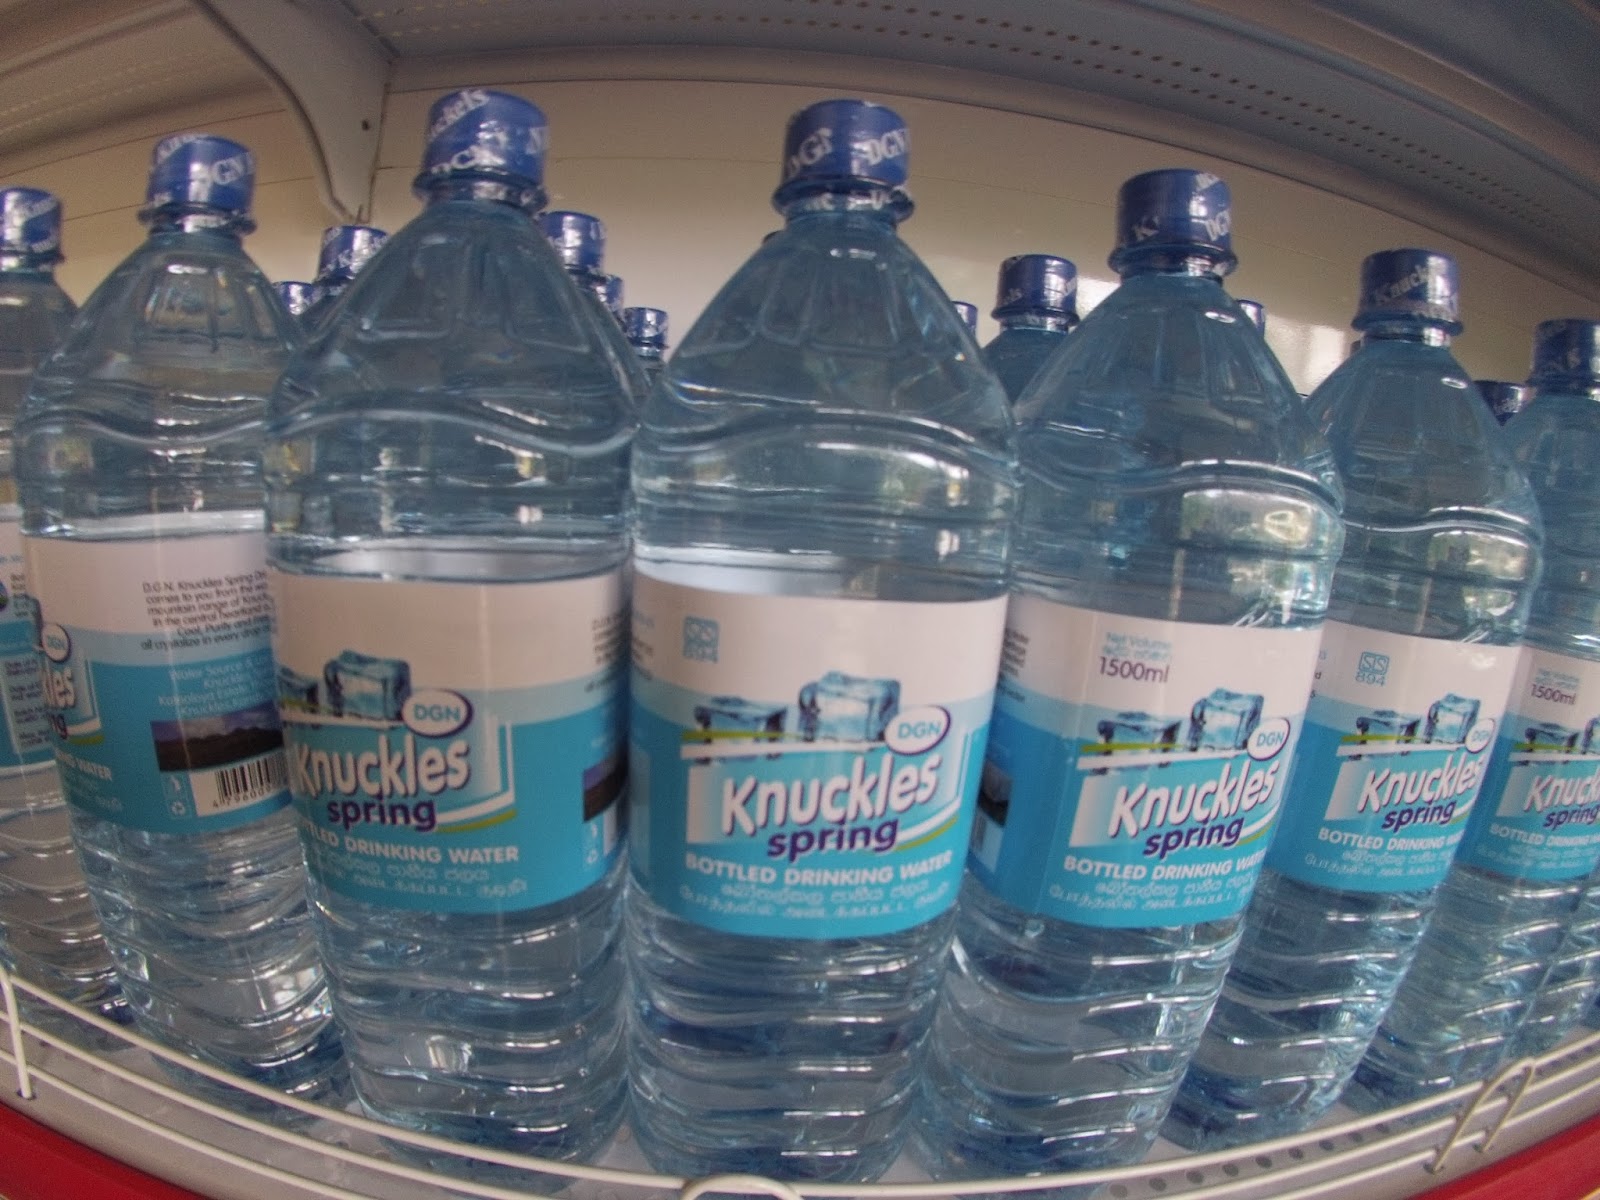
Waste category: plastic